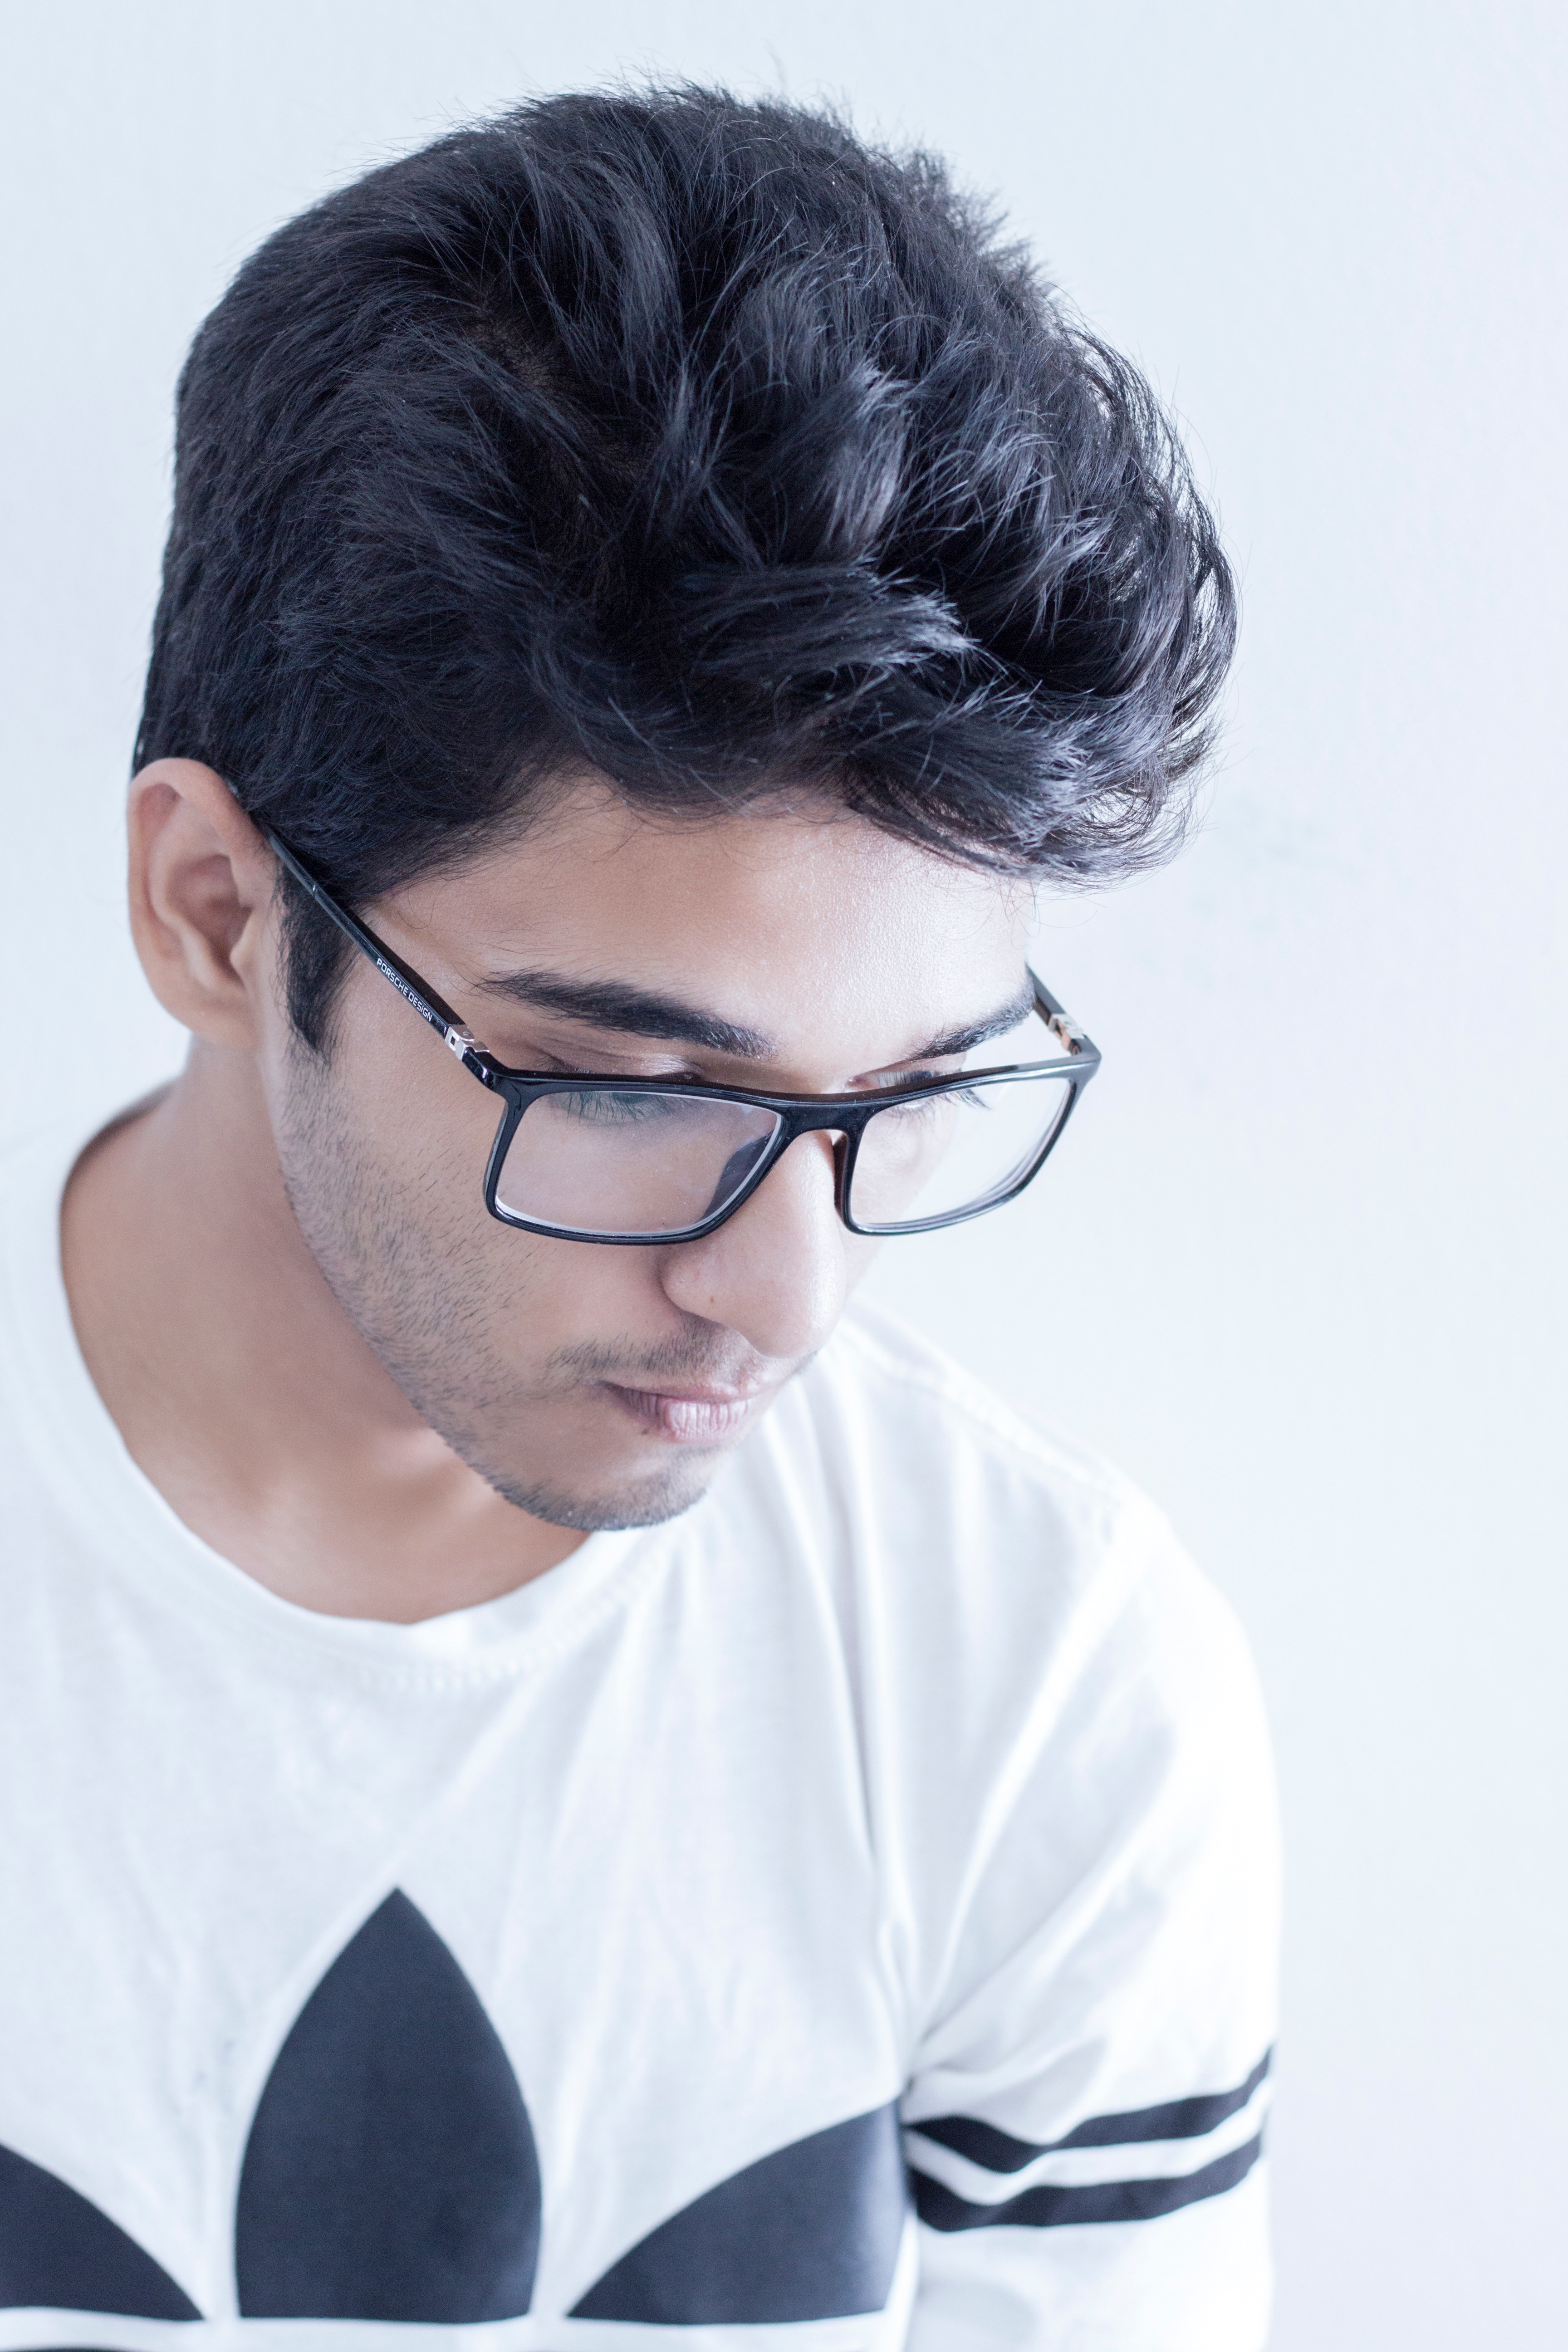
eyewear, hair, glasses, white, face, hairstyle, cool, chin, black hair, forehead, sunglasses, neck, human, vision care, photography, brown hair, jaw